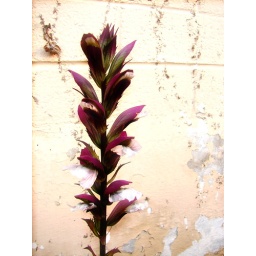
pretty plant by our front door